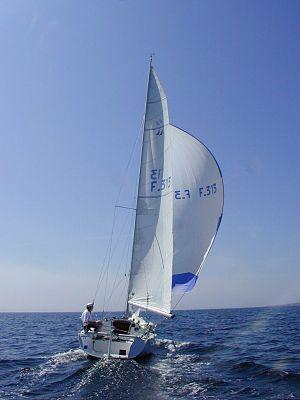
Bénéteau First Class 8 Bézénac. Navigation dans les coureaux de Groix (Lorient)
Le First Class 8 est une classe bateau de 7,85 mètres de longueur. Elle a été créée en 1982 par le chantier Bénéteau en collaboration avec le Groupe Finot. Ce bateau est destiné principalement à la régate : c'est un monotype.